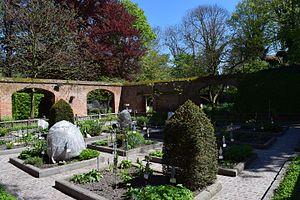
La Maison d’Érasme, sise près de la collégiale Saints-Pierre-et-Guidon, à Anderlecht et datant du XVᵉ siècle, est une ancienne maison de chanoine attaché à la collégiale. Elle est aujourd’hui un petit musée érasmien, à la mémoire du grand Érasme, « le prince des humanistes », qui y séjourna en 1521.